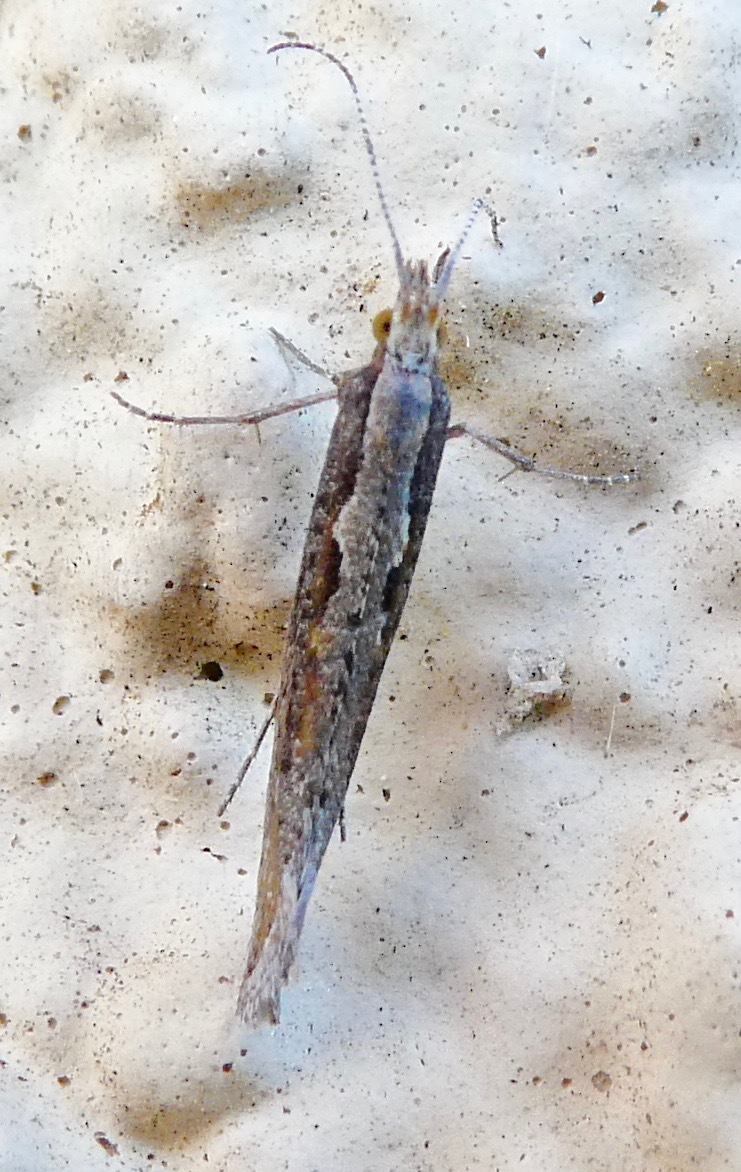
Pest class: diamondback_moth